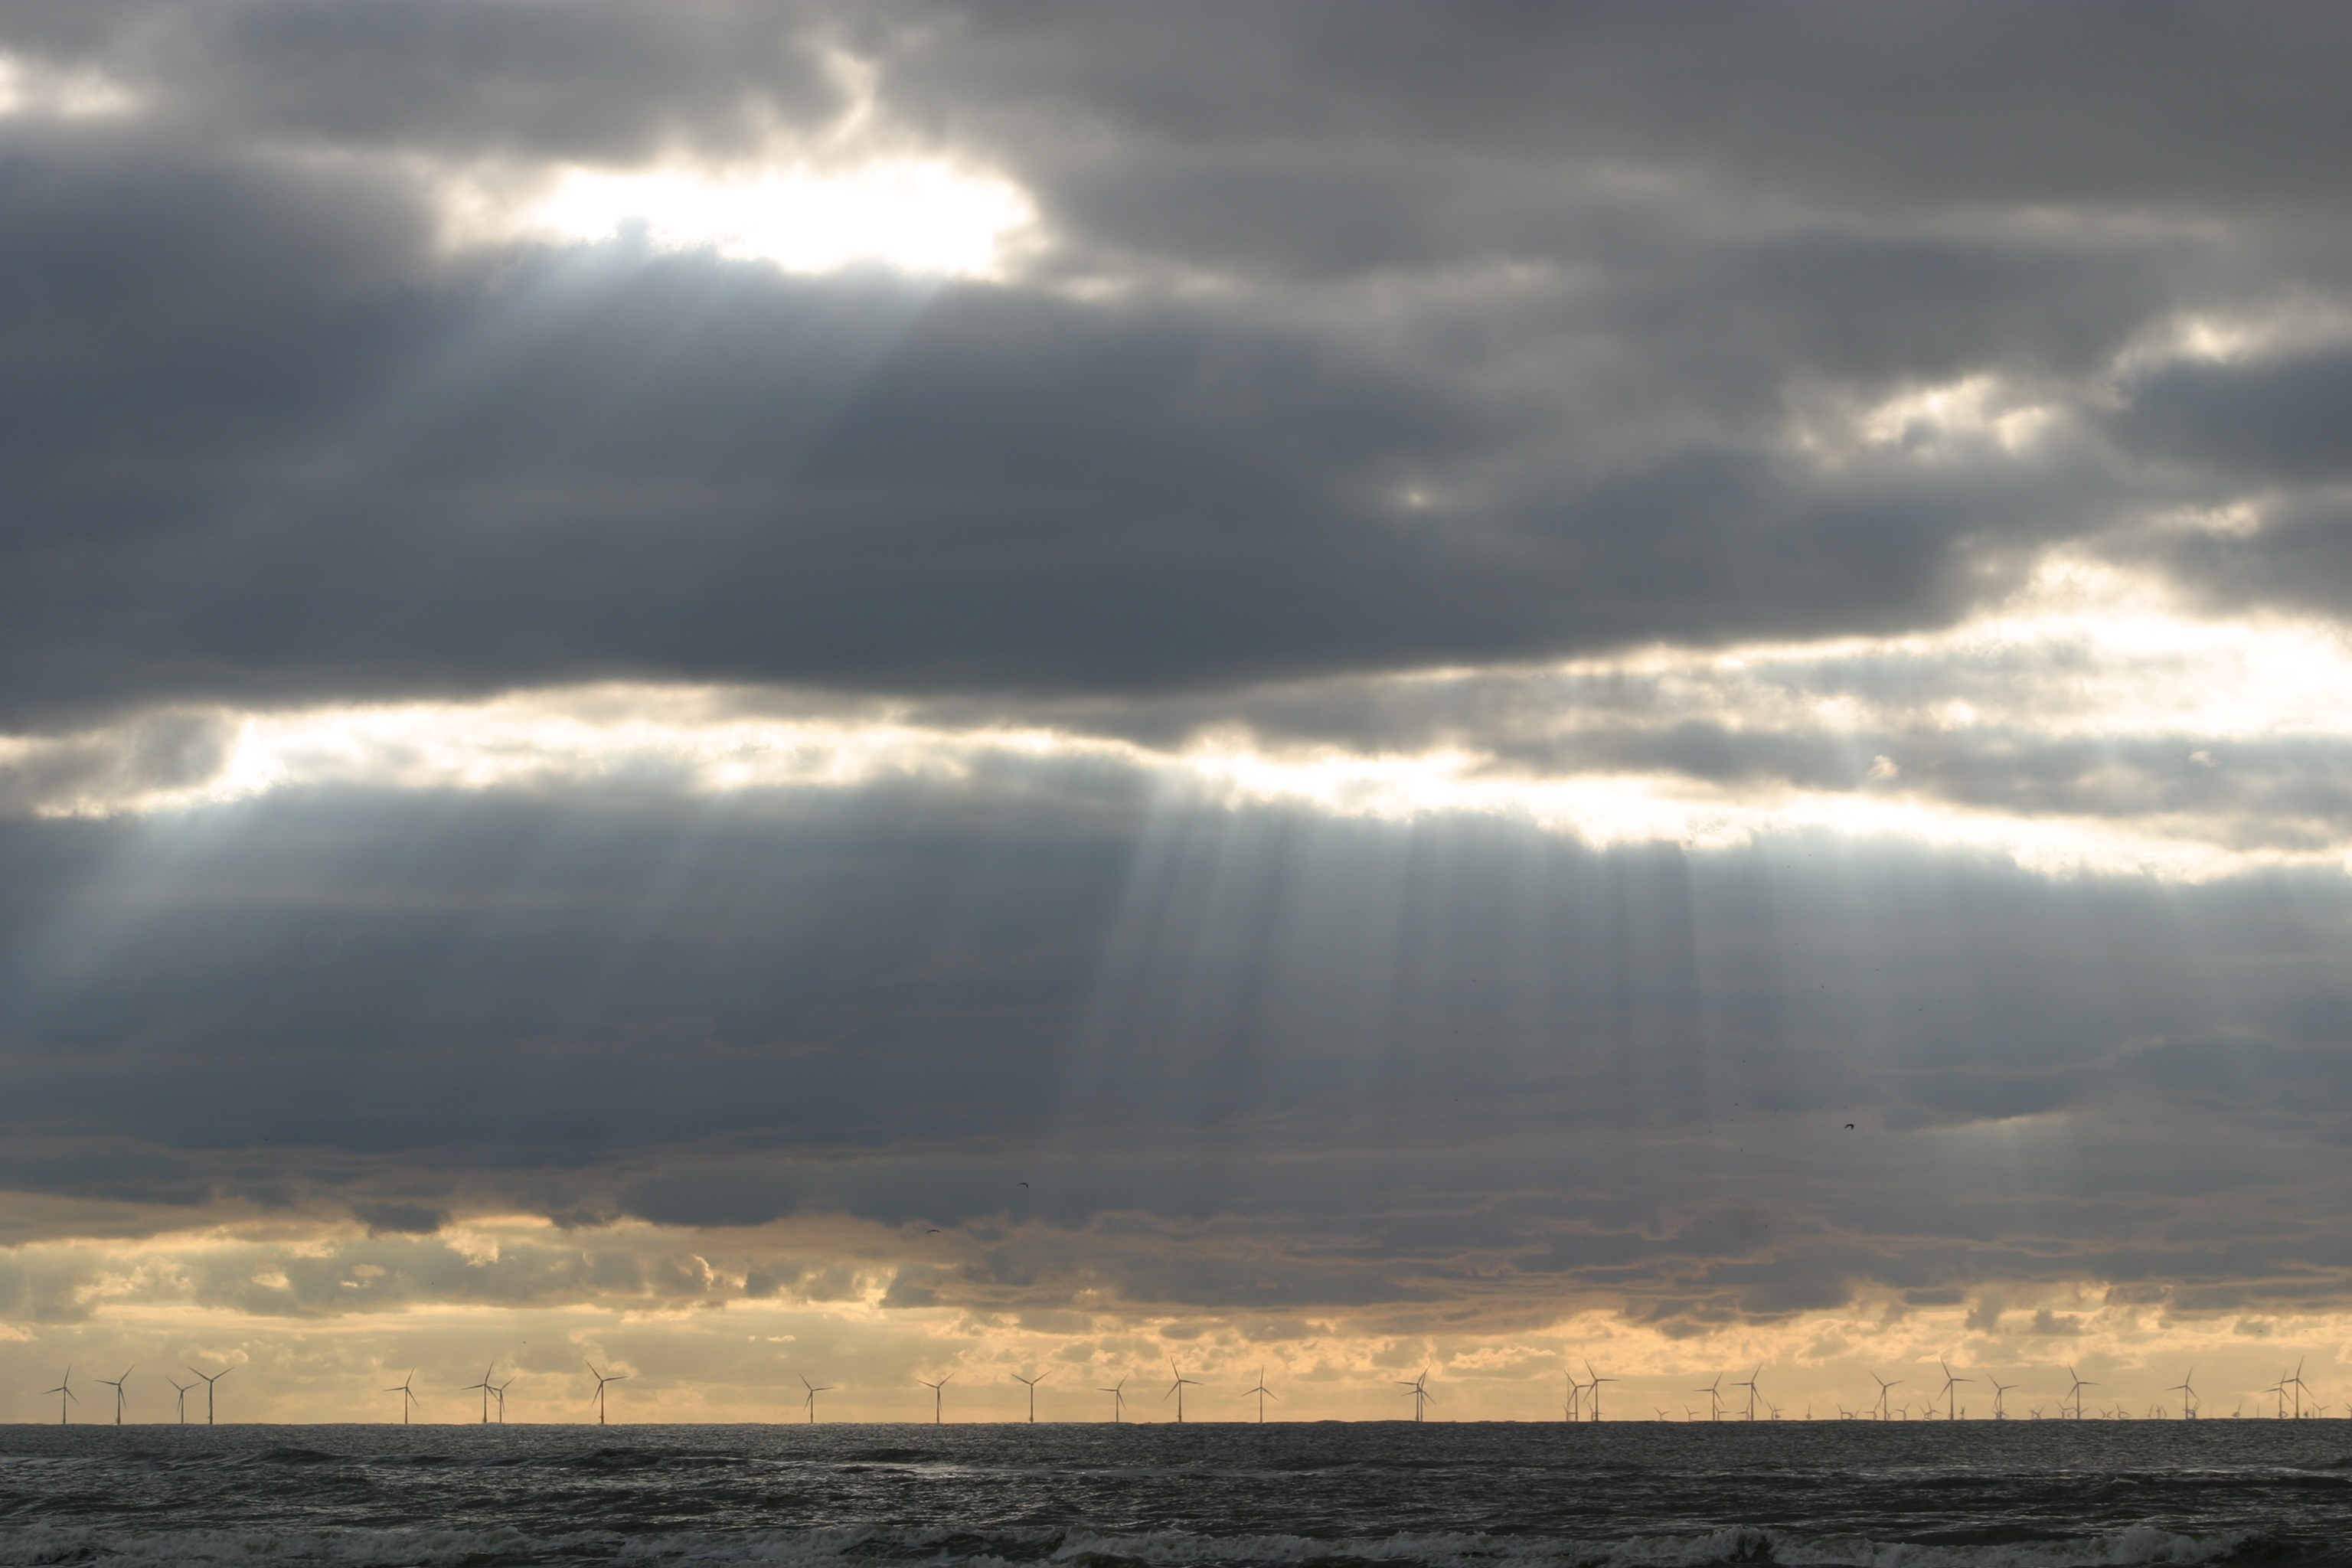
beach, sea, coast, ocean, horizon, cloud, sky, sun, sunrise, sunset, sunlight, morning, shore, wave, dawn, atmosphere, dusk, evening, reflection, weather, body of water, wind power, clouds, renewable energy, wind park, sunbeam, atmospheric, offshore, meteorological phenomenon, wind wave